Question: Please indicate a possible affordance area of the knife that can be used for holding
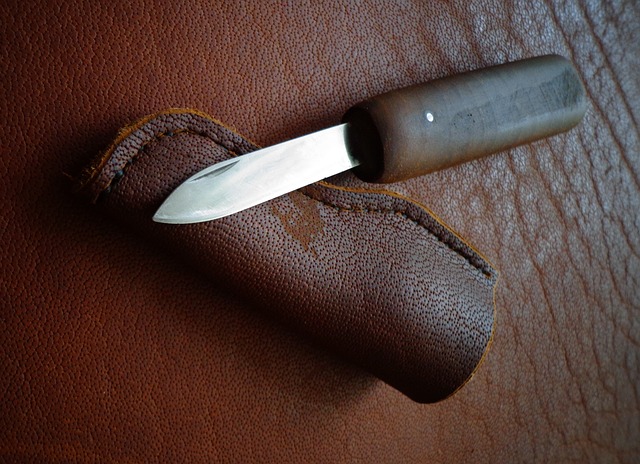
Answer: [348, 54, 584, 181]